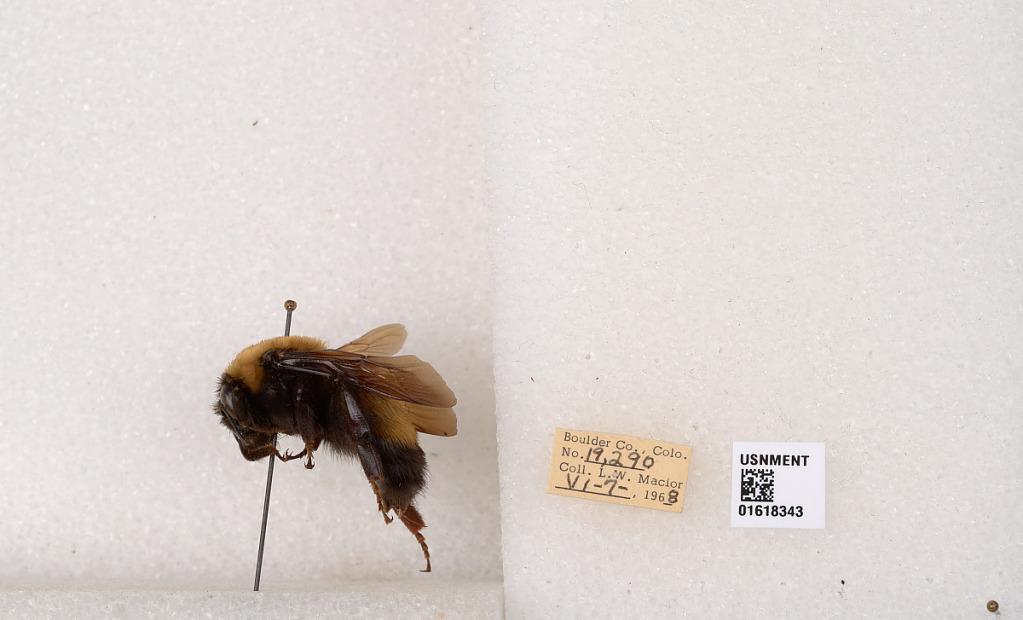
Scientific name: Bombus (Bombus) nevadensis Cresson
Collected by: L. Macior
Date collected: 1968-6-7
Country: United States
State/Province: Colorado
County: Boulder
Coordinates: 40.0925, -105.358